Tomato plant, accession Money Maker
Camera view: vertical (180 deg); turntable rotation: 180 degrees
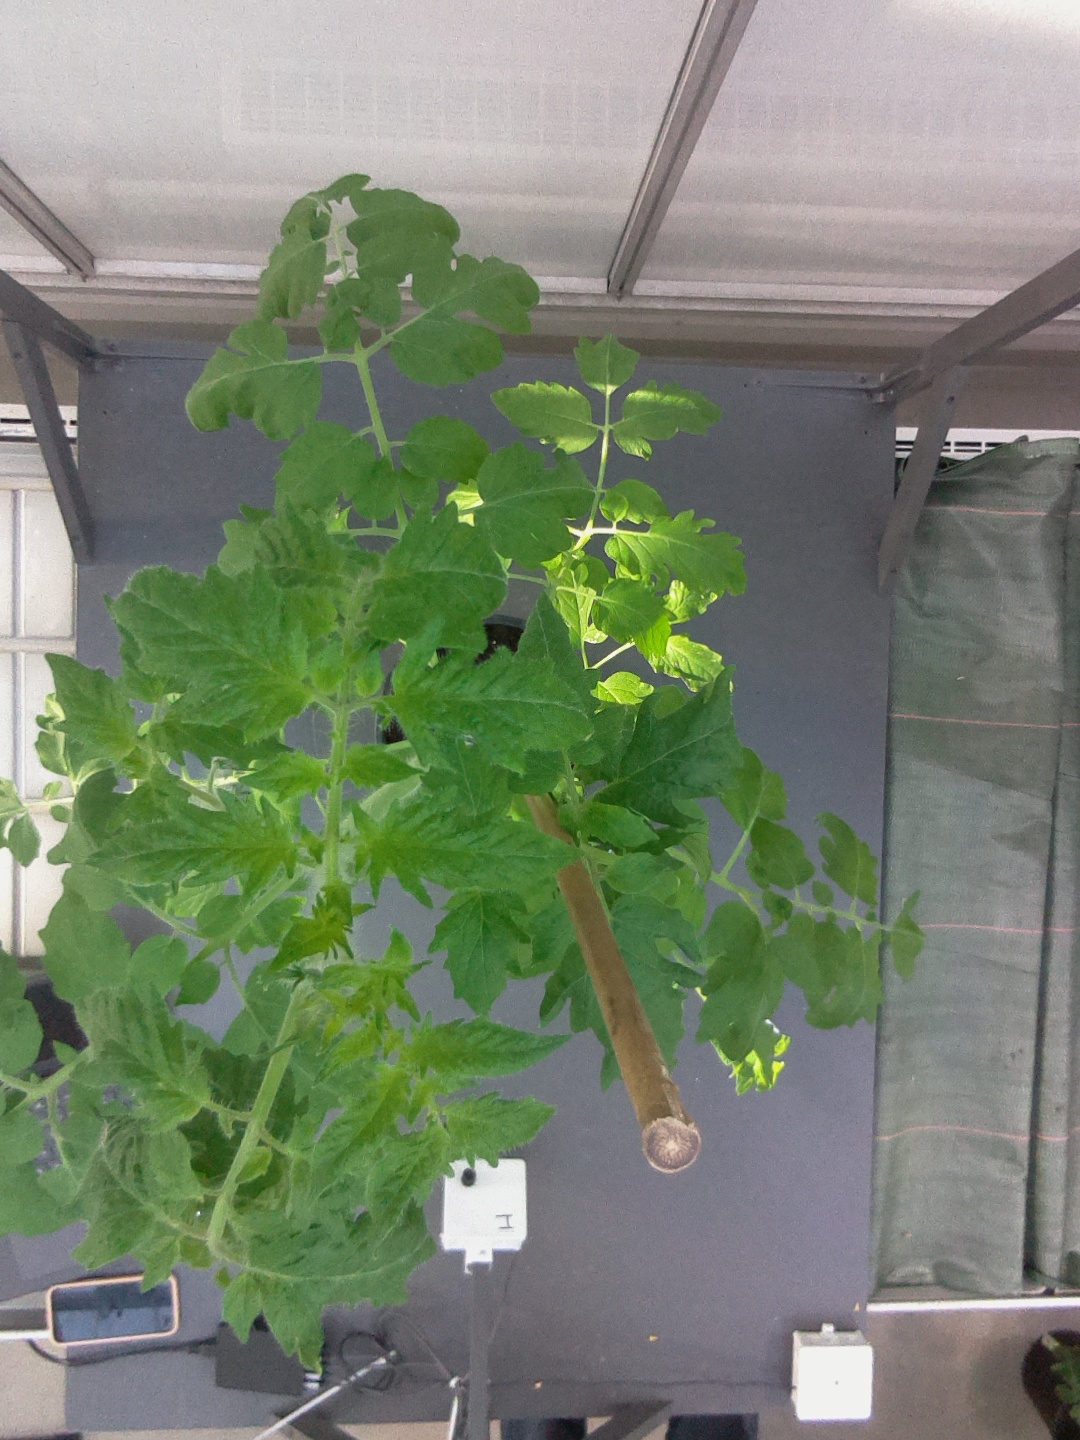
BBCH growth stage 53: 3 inflorescences visible